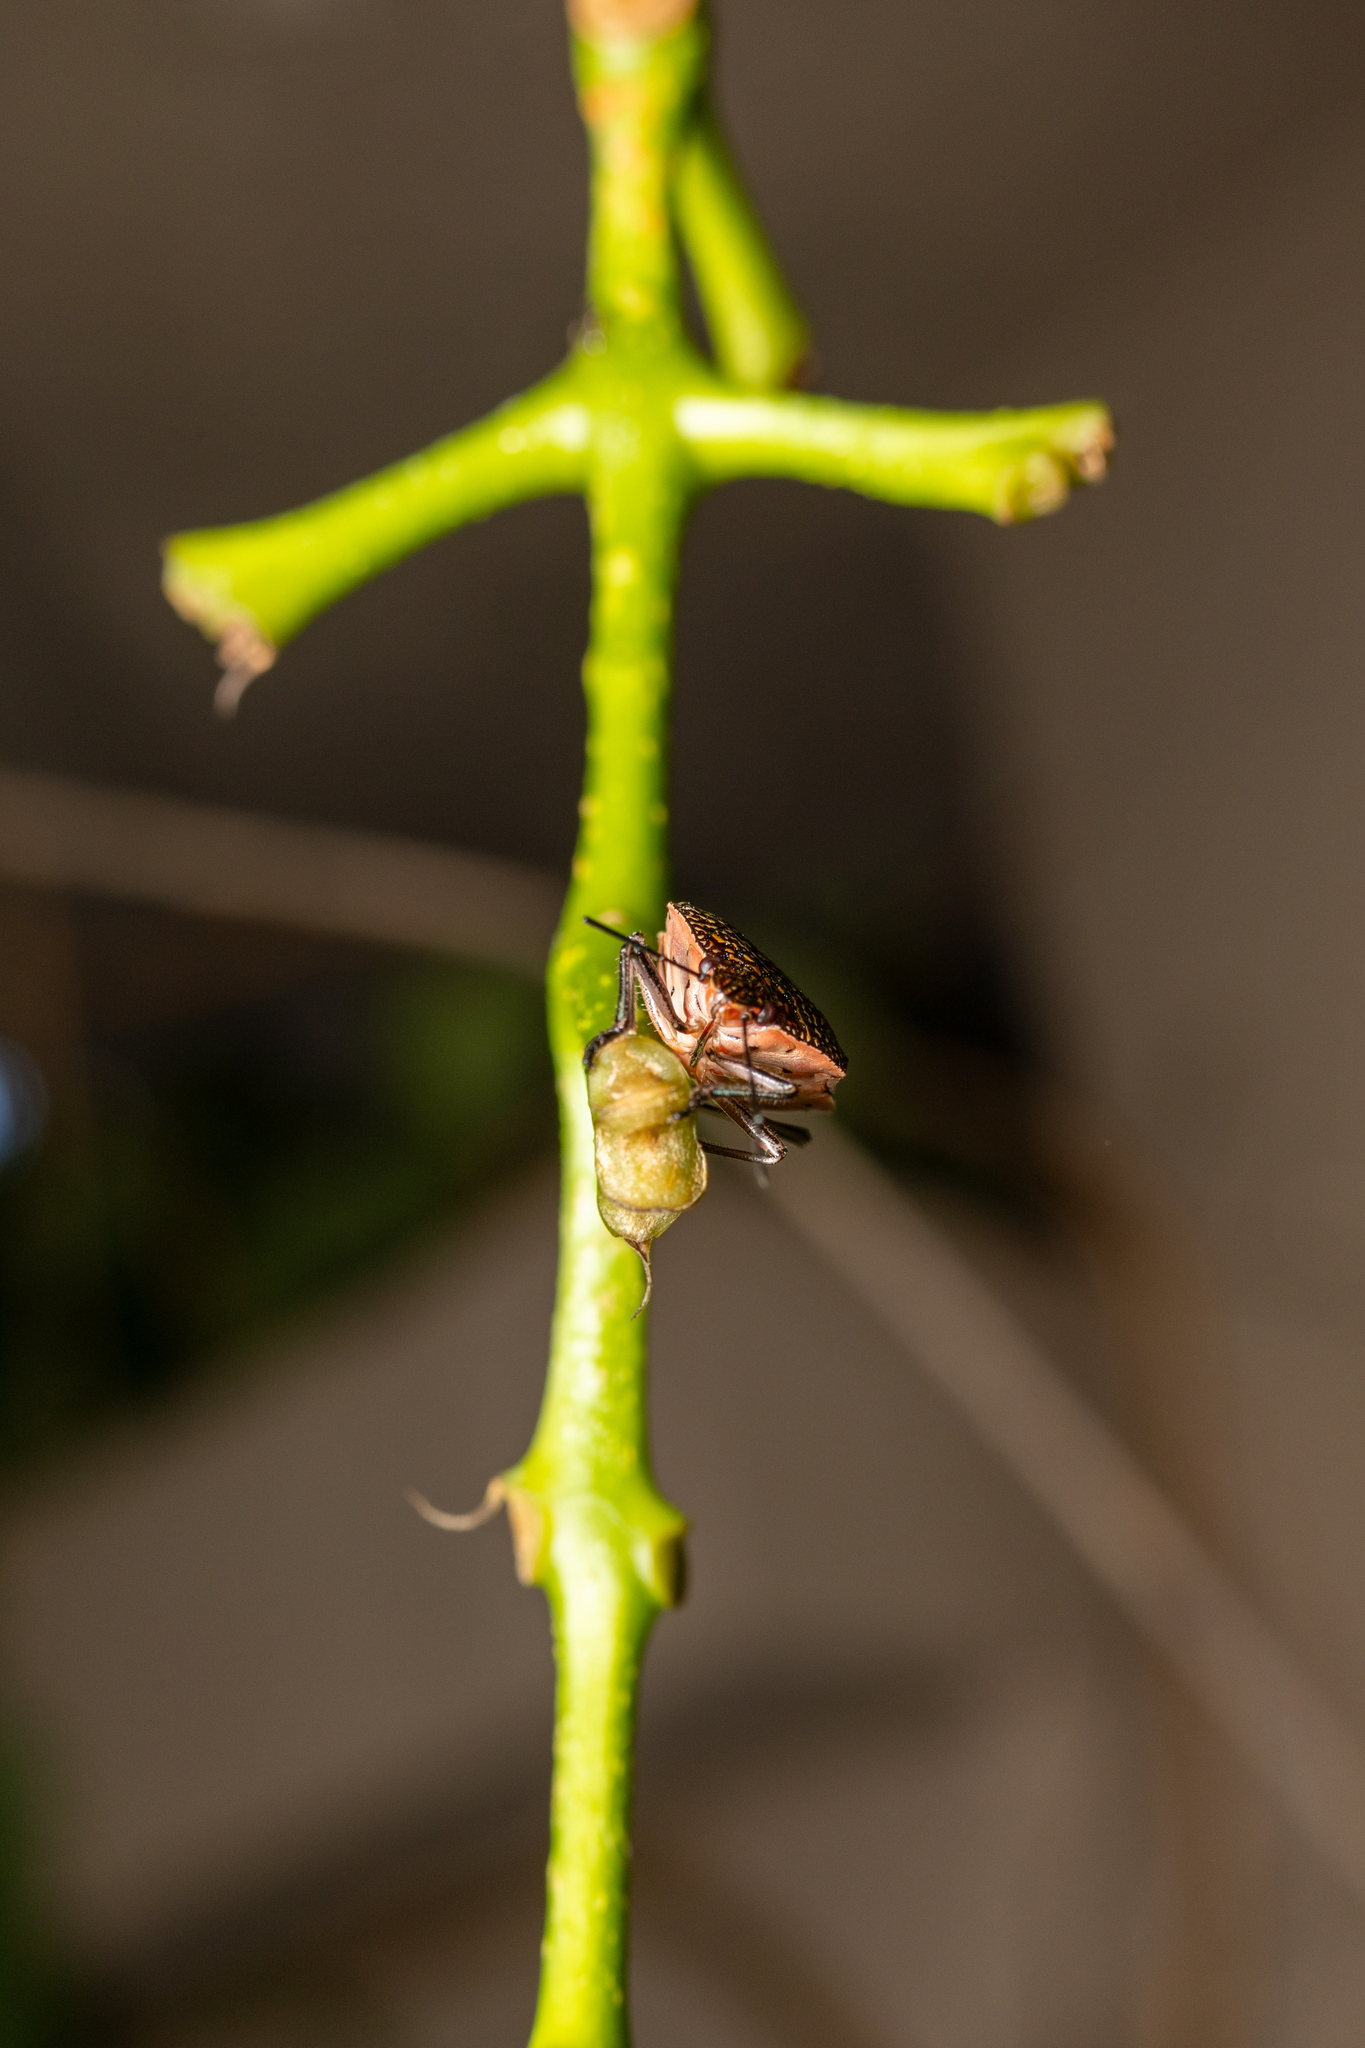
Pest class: stink_bug